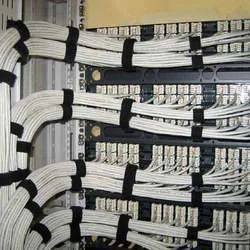
Label: HT_Cable_Termination